Diphthera festiva

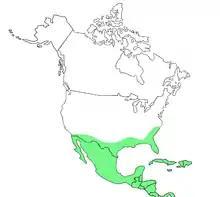
Range map of "D. festiva" in North America

Diphthera festiva, the hieroglyphic moth, is a species of moth in the family Nolidae and is the only moth in its subfamily Diphtherinae. It is found in the tropical and subtropical areas of South America (as far south as Bolivia and Brazil), Central America, North America, and the Caribbean. In North America, the species has a southeastern distribution from South Carolina west to Texas along the Gulf Coast. Strays have been recorded as far north as Michigan and Missouri. The wingspan is . This species is occasionally considered a pest on soybeans. It was described by Johan Christian Fabricius in 1775.